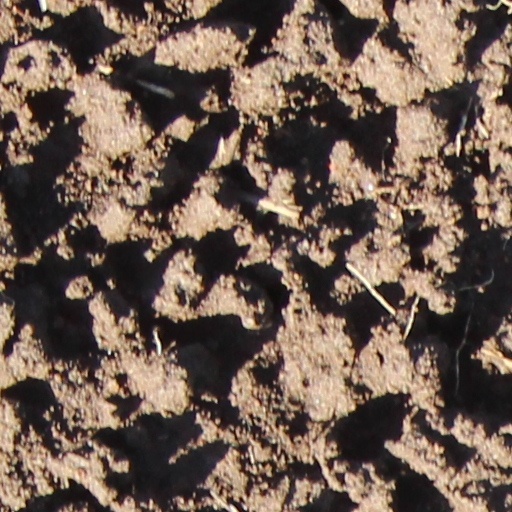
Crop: wheat